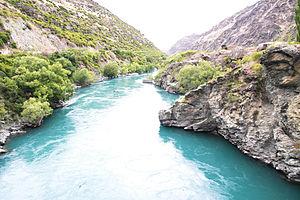
Riviere Kawarau, Central Otago
Le vignoble du Central Otago est une région viticole de l'île du sud de la Nouvelle-Zélande. Elle est réputée pour ses vins de Pinot noir.